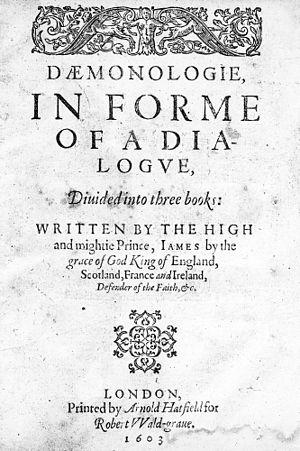
Daemonologie est un livre rédigé et publié en 1597 par Jacques Iᵉʳ d'Angleterre. Dans son livre, il approuve et appuie la chasse aux sorcières. Il commence son livre par :